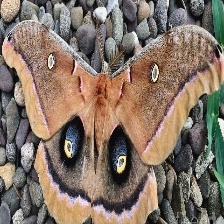
Species: POLYPHEMUS MOTH